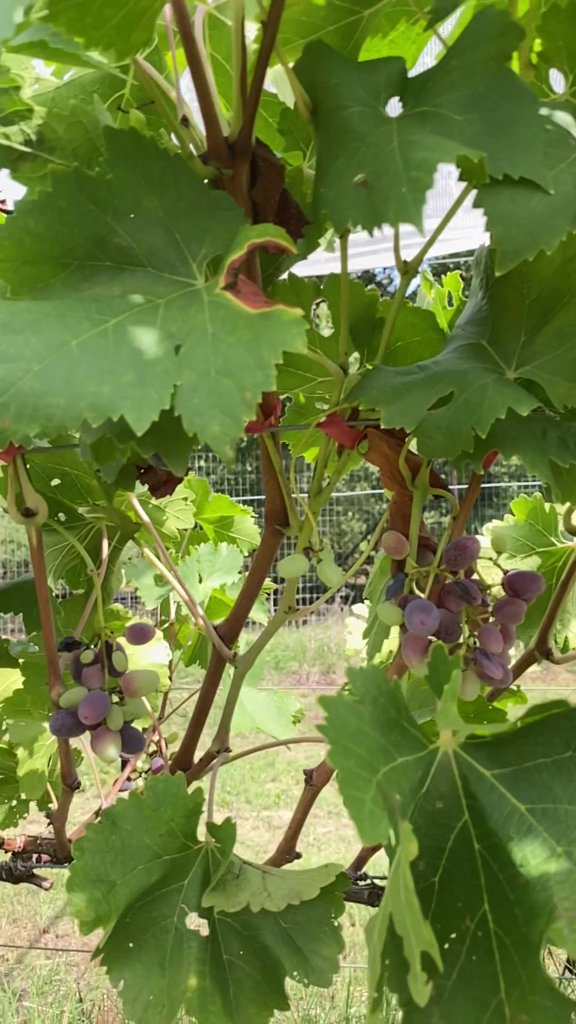
Berries visible: 38
Grape clusters: 3